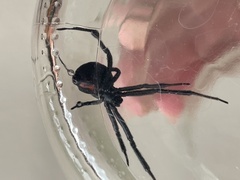
Species: Lactrodectus_hesperus